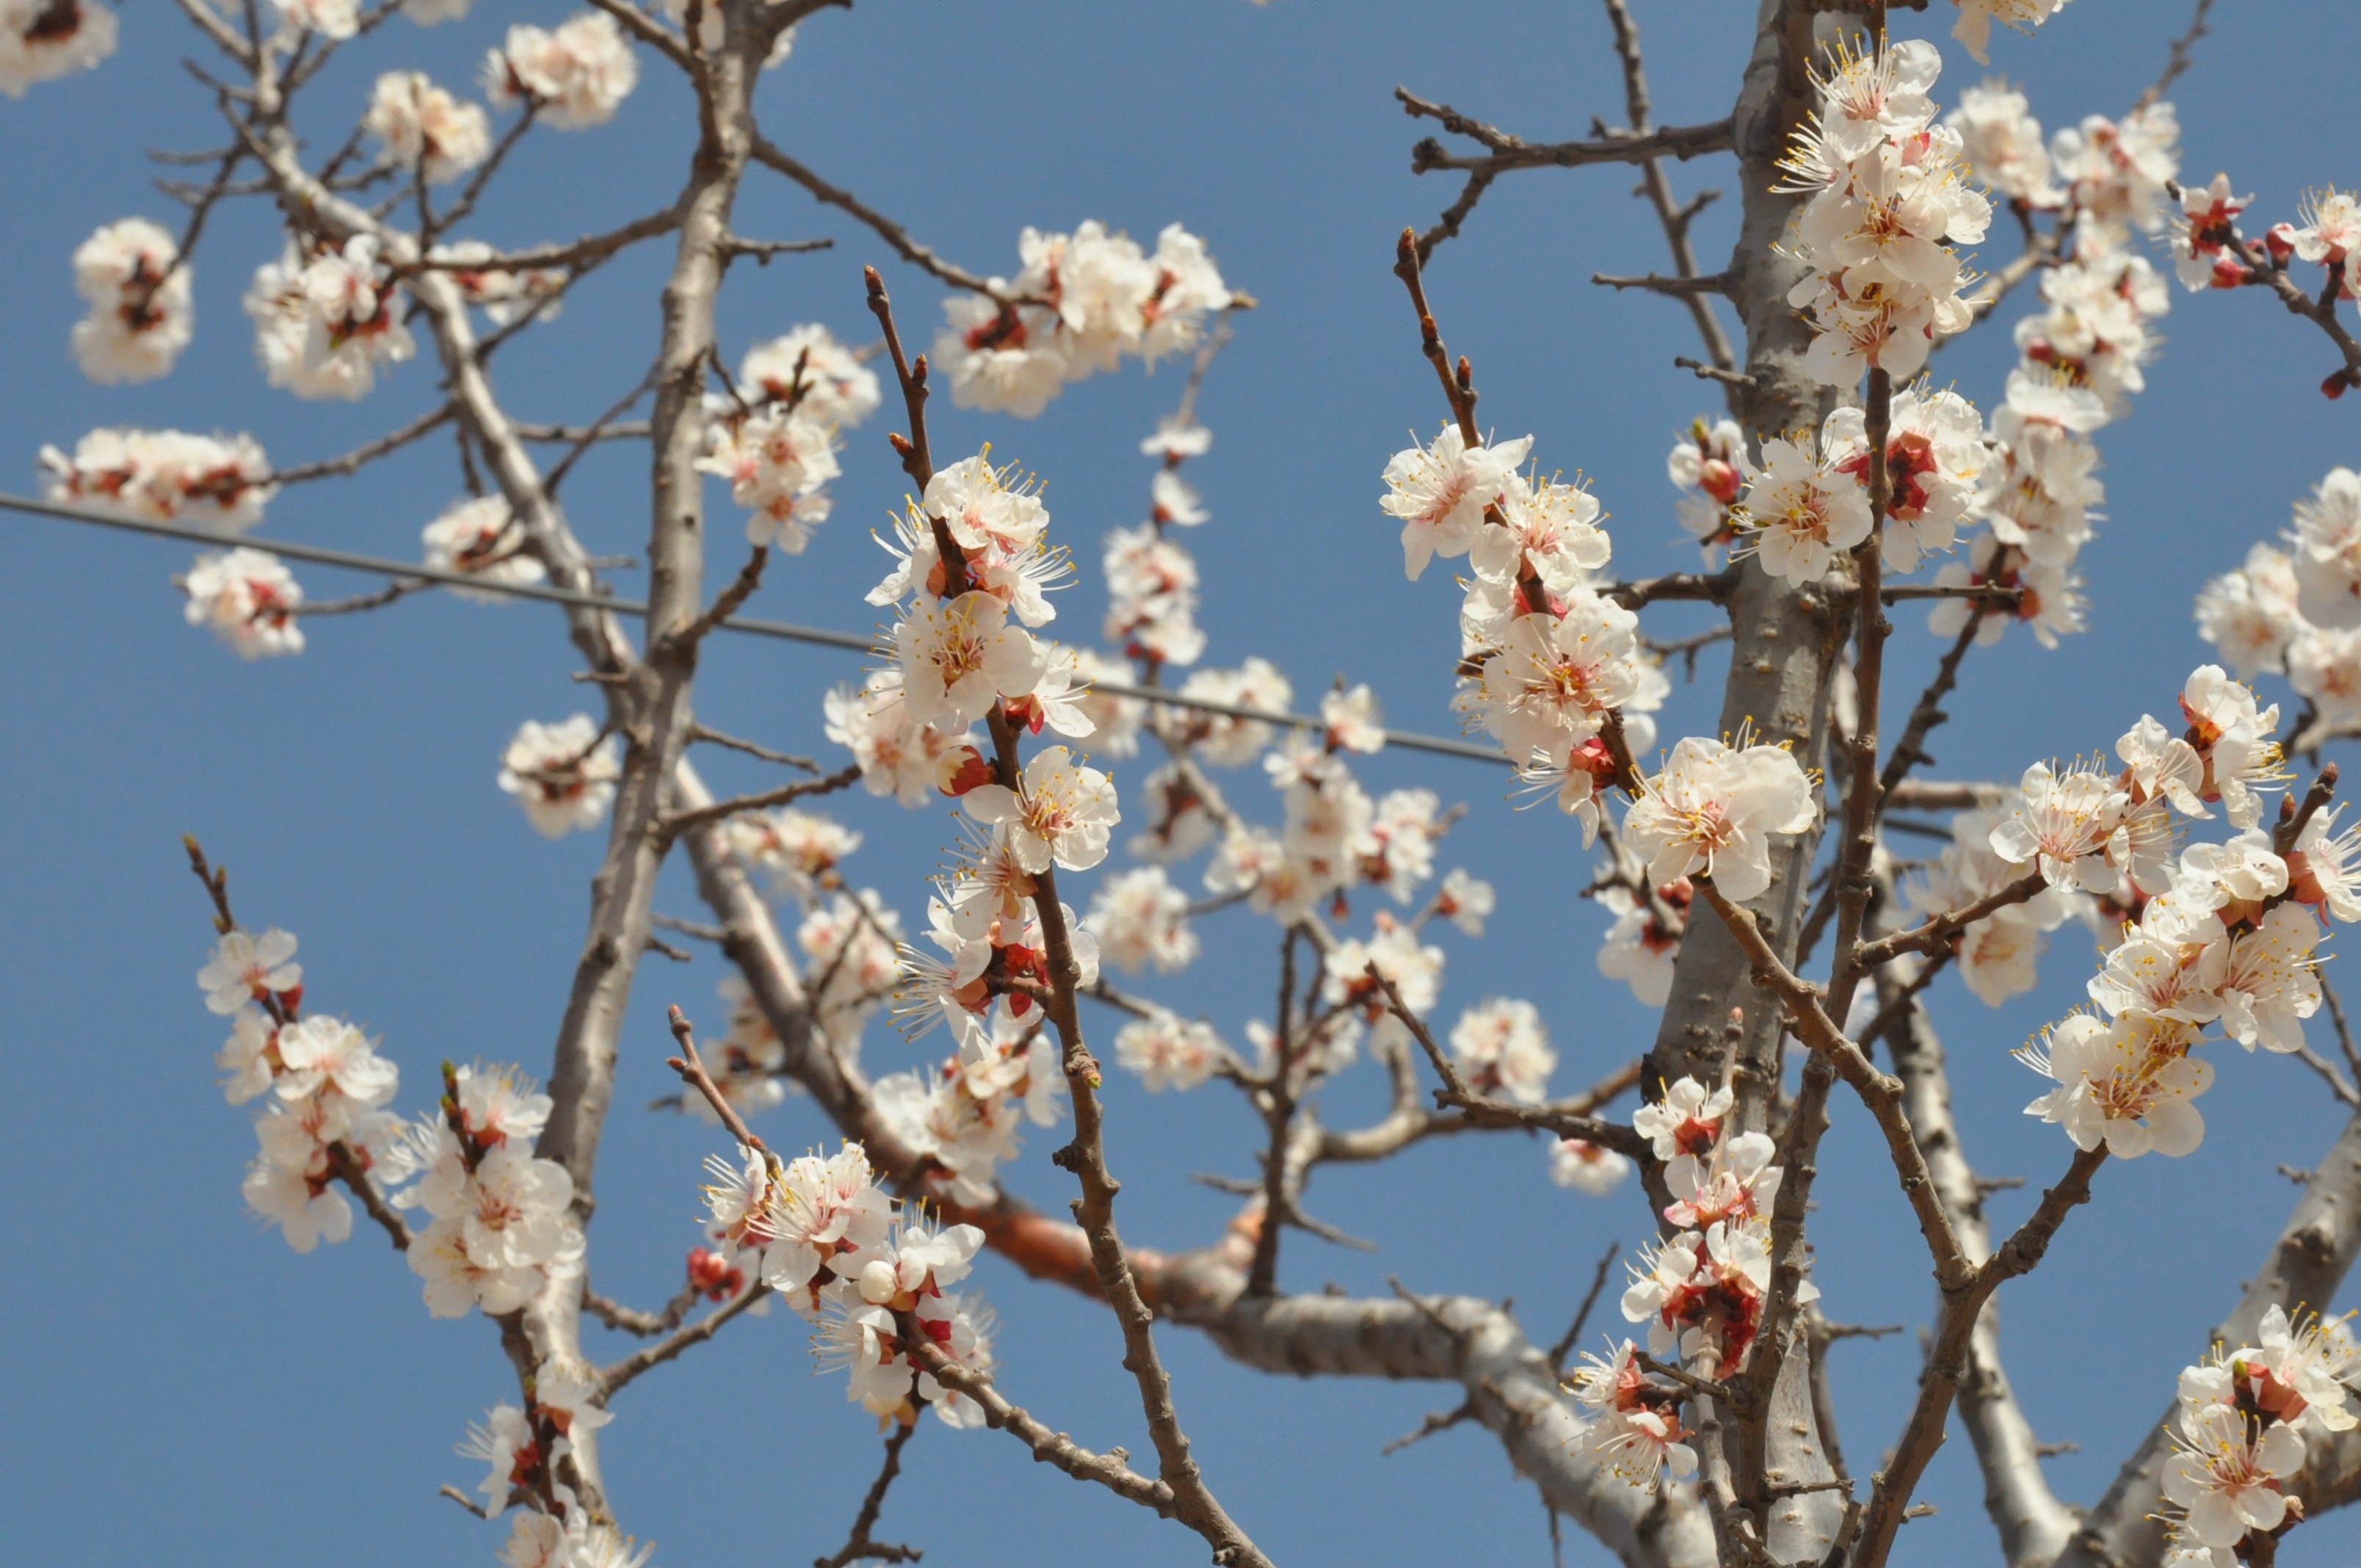
branch, blossom, open, plant, sky, flower, food, spring, produce, cherry blossom, twig, apricot, gorgeous, flowering plant, land plant, shanxi